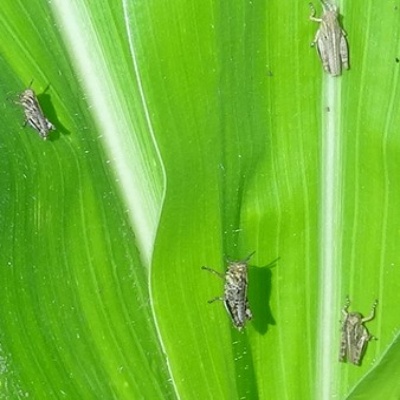
Crop: Maize
Condition: grasshoper